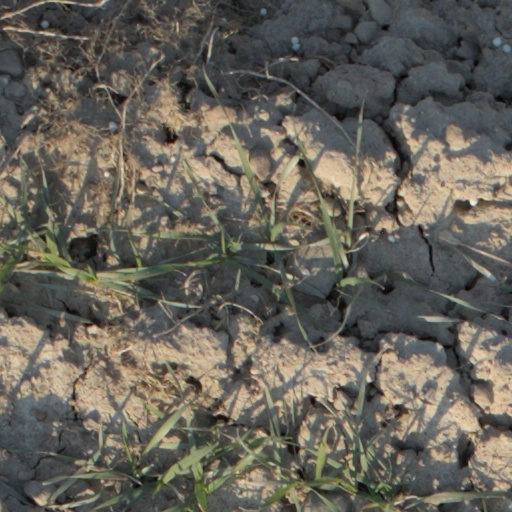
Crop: wheat